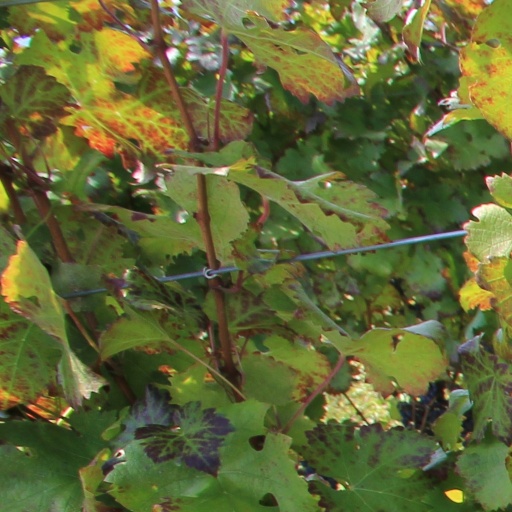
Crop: grape